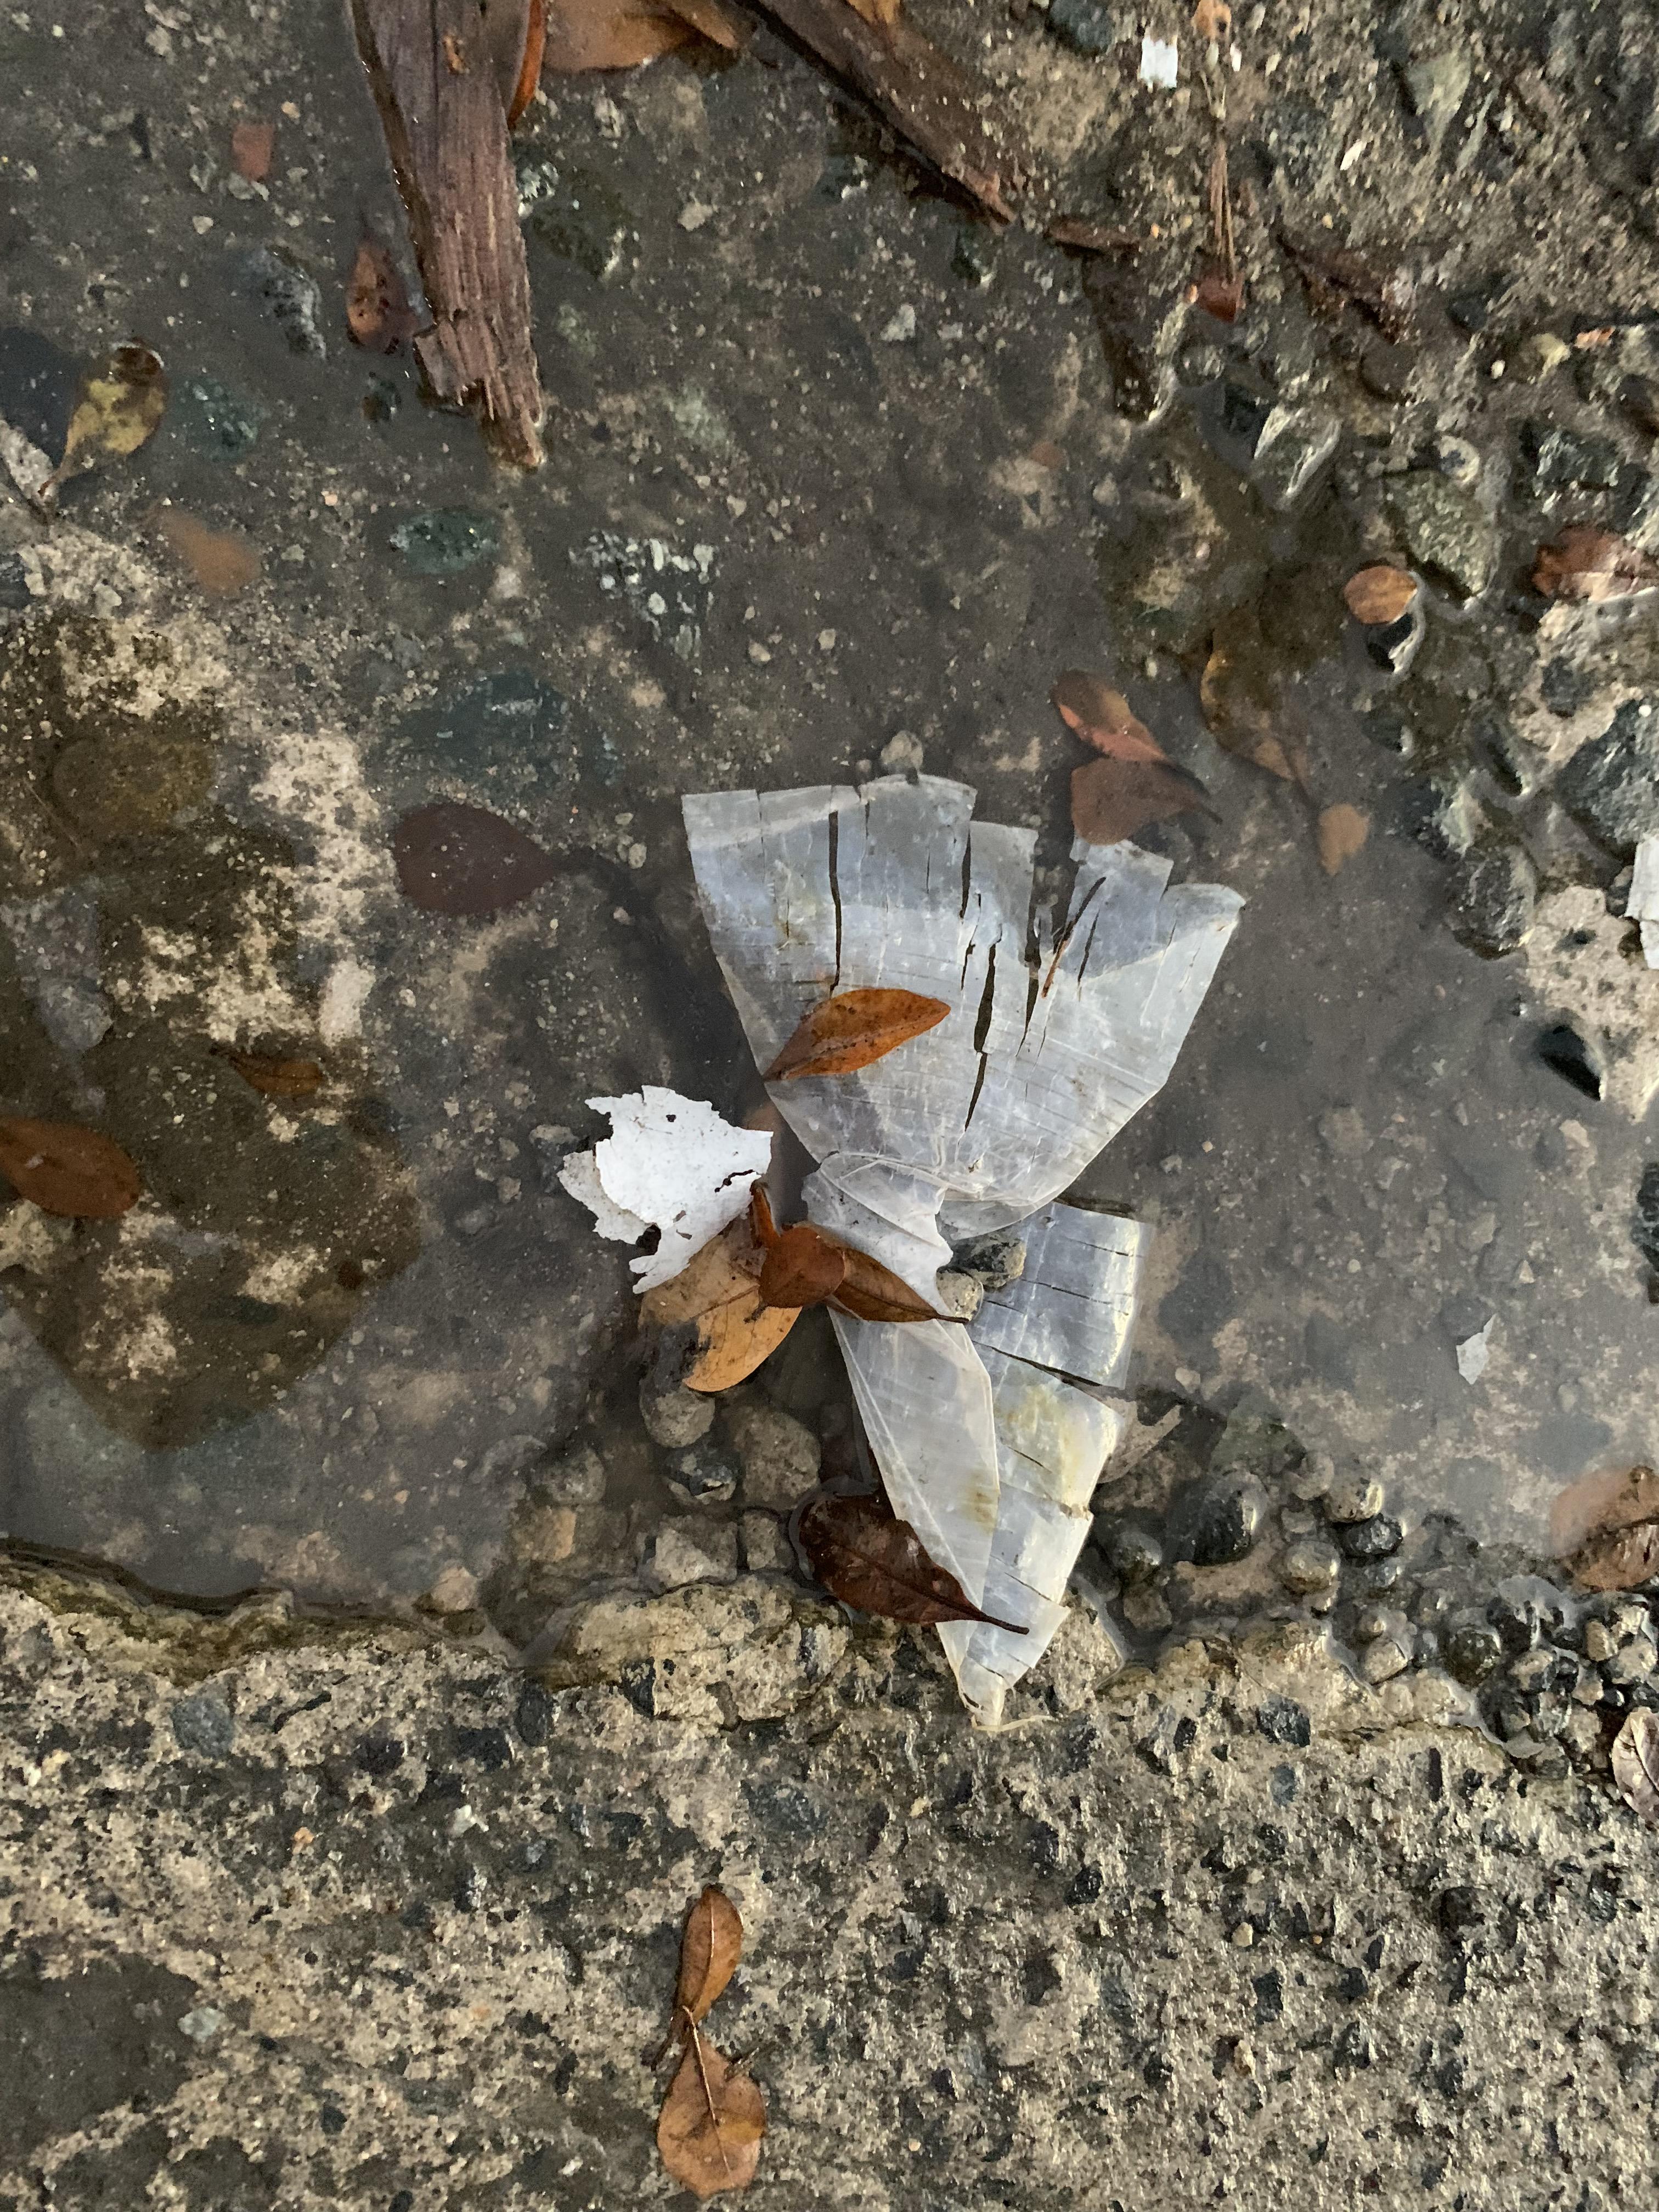
Object: Disposable plastic cup (Cup)

Object: Unlabeled litter (Unlabeled litter)